Malvagna triptych

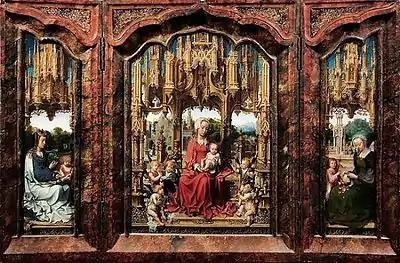
"Malvagna Triptych" (1513-1515), Oil on panel, Galleria Regionale della Sicilia, Palermo

The Malvagna Triptych (1513-1515) is a predella altarpiece by the Flemish artist Jan Gossaert located in the Galleria Regionale della Sicilia, in Palermo, Sicily.